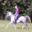
Label: horse